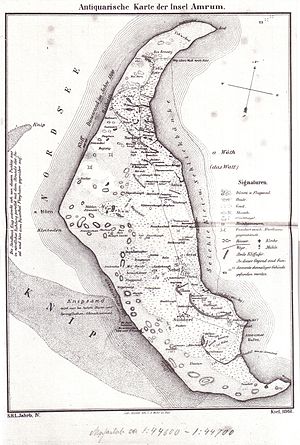
Amrum / Geologi og Geografi
Historisk kort over Amrum fra 1861 (med hovedsagelig frisiske stednavne)
"Amrum ligger i det nordlige Tyskland og er den mindste af de nordfrisiske øer i delstaten Slesvig-Holsten. Den halvmåneformede ø er cirka 11 kilometer lang fra nord til syd og har et areal på 20 km². Øen har cirka 2300 indbyggere og består af kommunerne Nordtorp, Nebel og Vitdyn. Navnet Amrum stammer fra ""Am Rem"", som betyder ved den sandede rand.